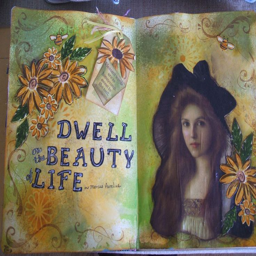
page using the cover art from a vintage catalog -- first page ever by pop artist